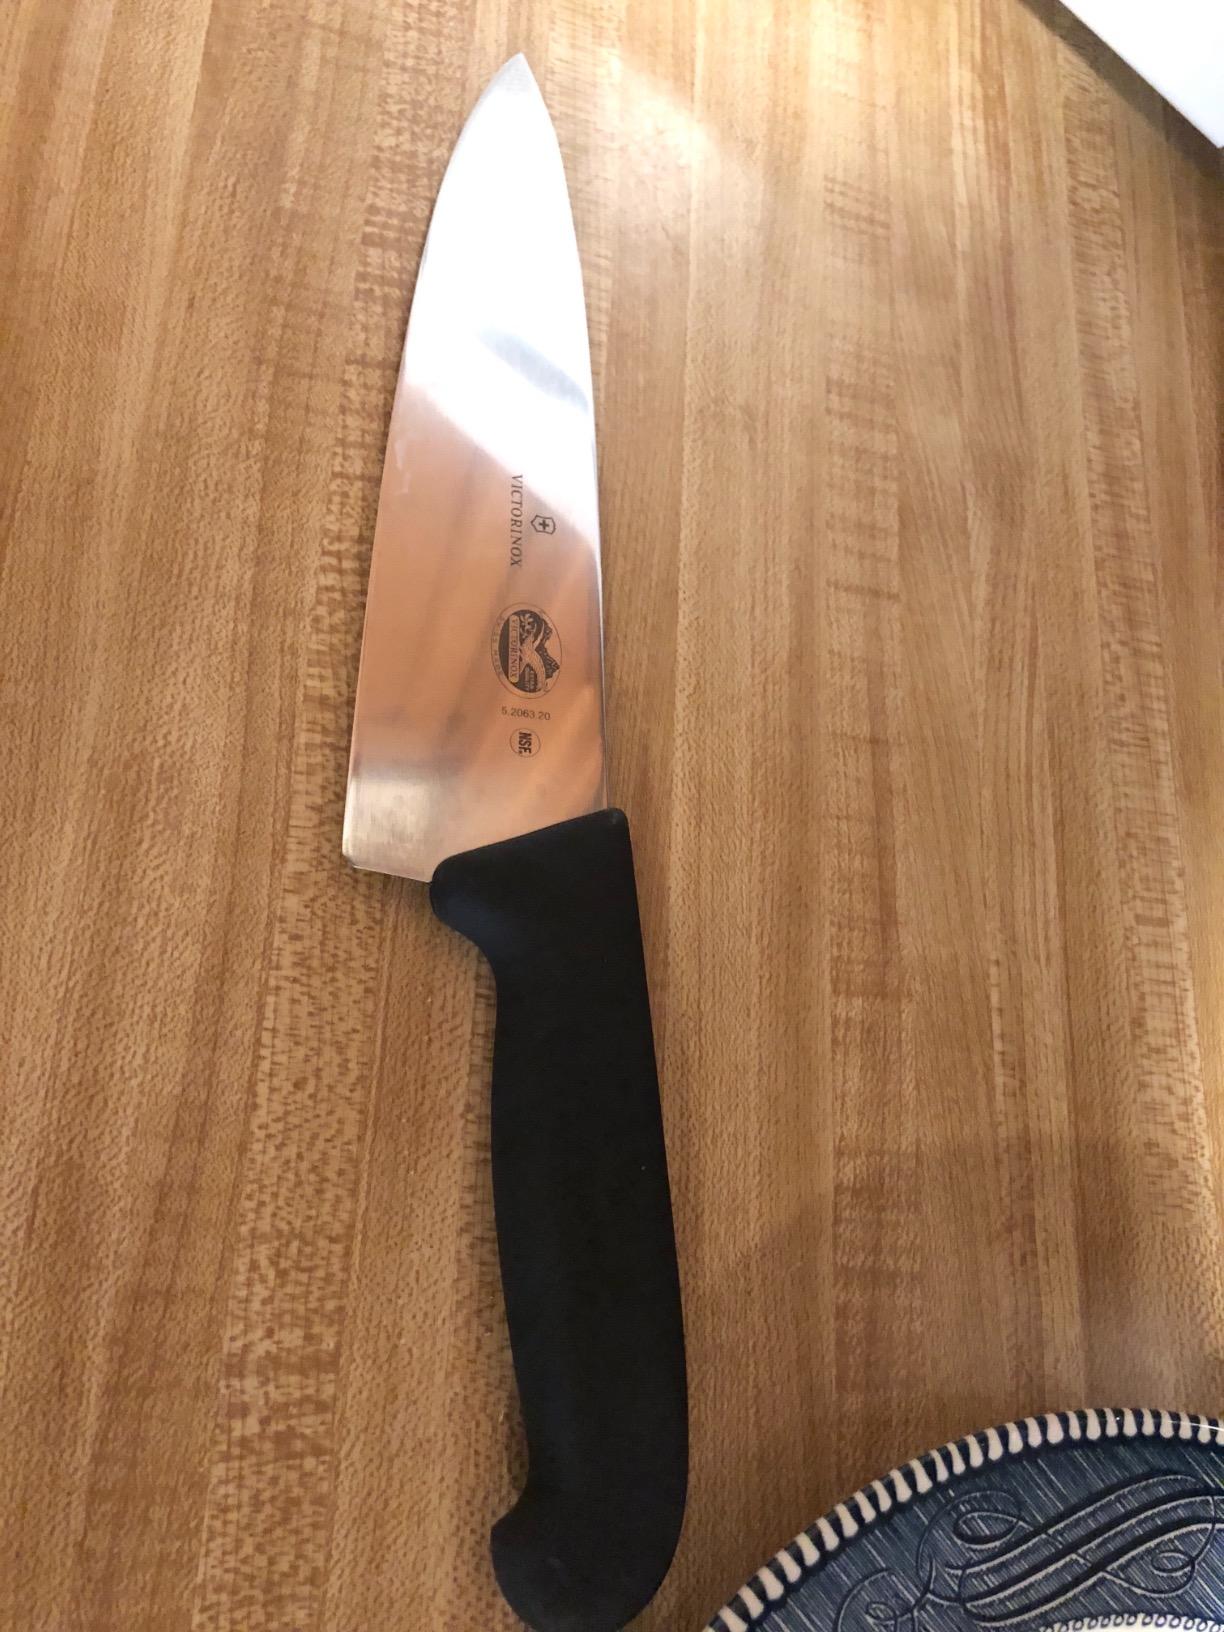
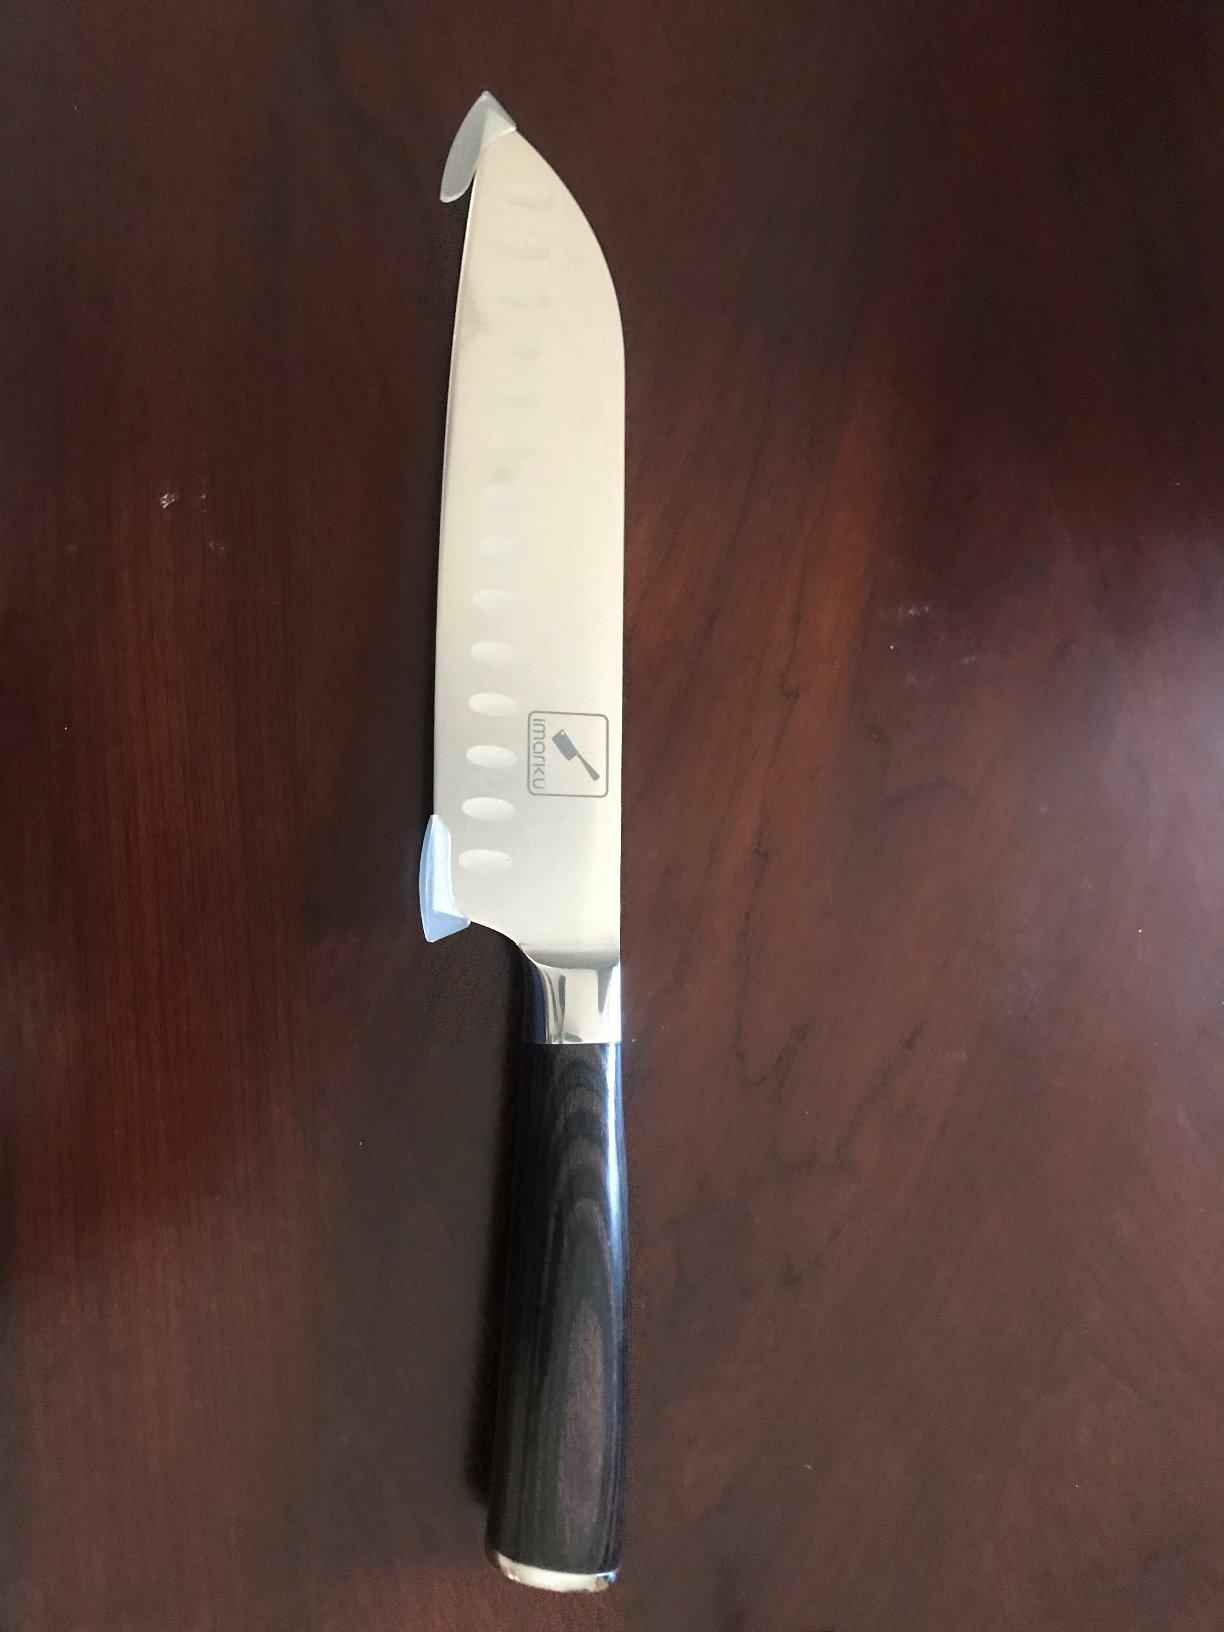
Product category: items_knife
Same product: no